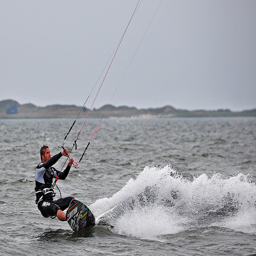
A man kiteboarding on top of a wave in the ocean.
A young man para-surfing across the water on a surfboard.
a man that is on a surfboard with a kite
A person on a surf board holding on to a para sail.
A man flying a kite and standing on a surf board in the lake